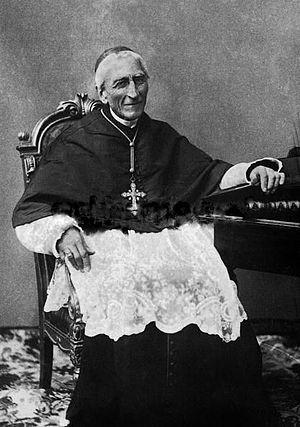
L'hôtel du Châtelet est un bâtiment néoclassique situé au 127, rue de Grenelle, dans le 7ᵉ arrondissement de Paris.
Le château de l'Échasserie est un ancien château fort, datant des XIᵉ et XIIᵉ siècles, avant-poste des défenses de Tiffauges, aux limites des marches de Bretagne, marches d'Anjou et marches du Poitou, sur la commune de La Bruffière.
François Marie Benjamin Richard de La Vergne, né à Nantes le 1ᵉʳ mars 1819 et mort à Paris le 28 janvier 1908, est un prélat français, qui fut cardinal et le 131ᵉ archevêque de Paris.